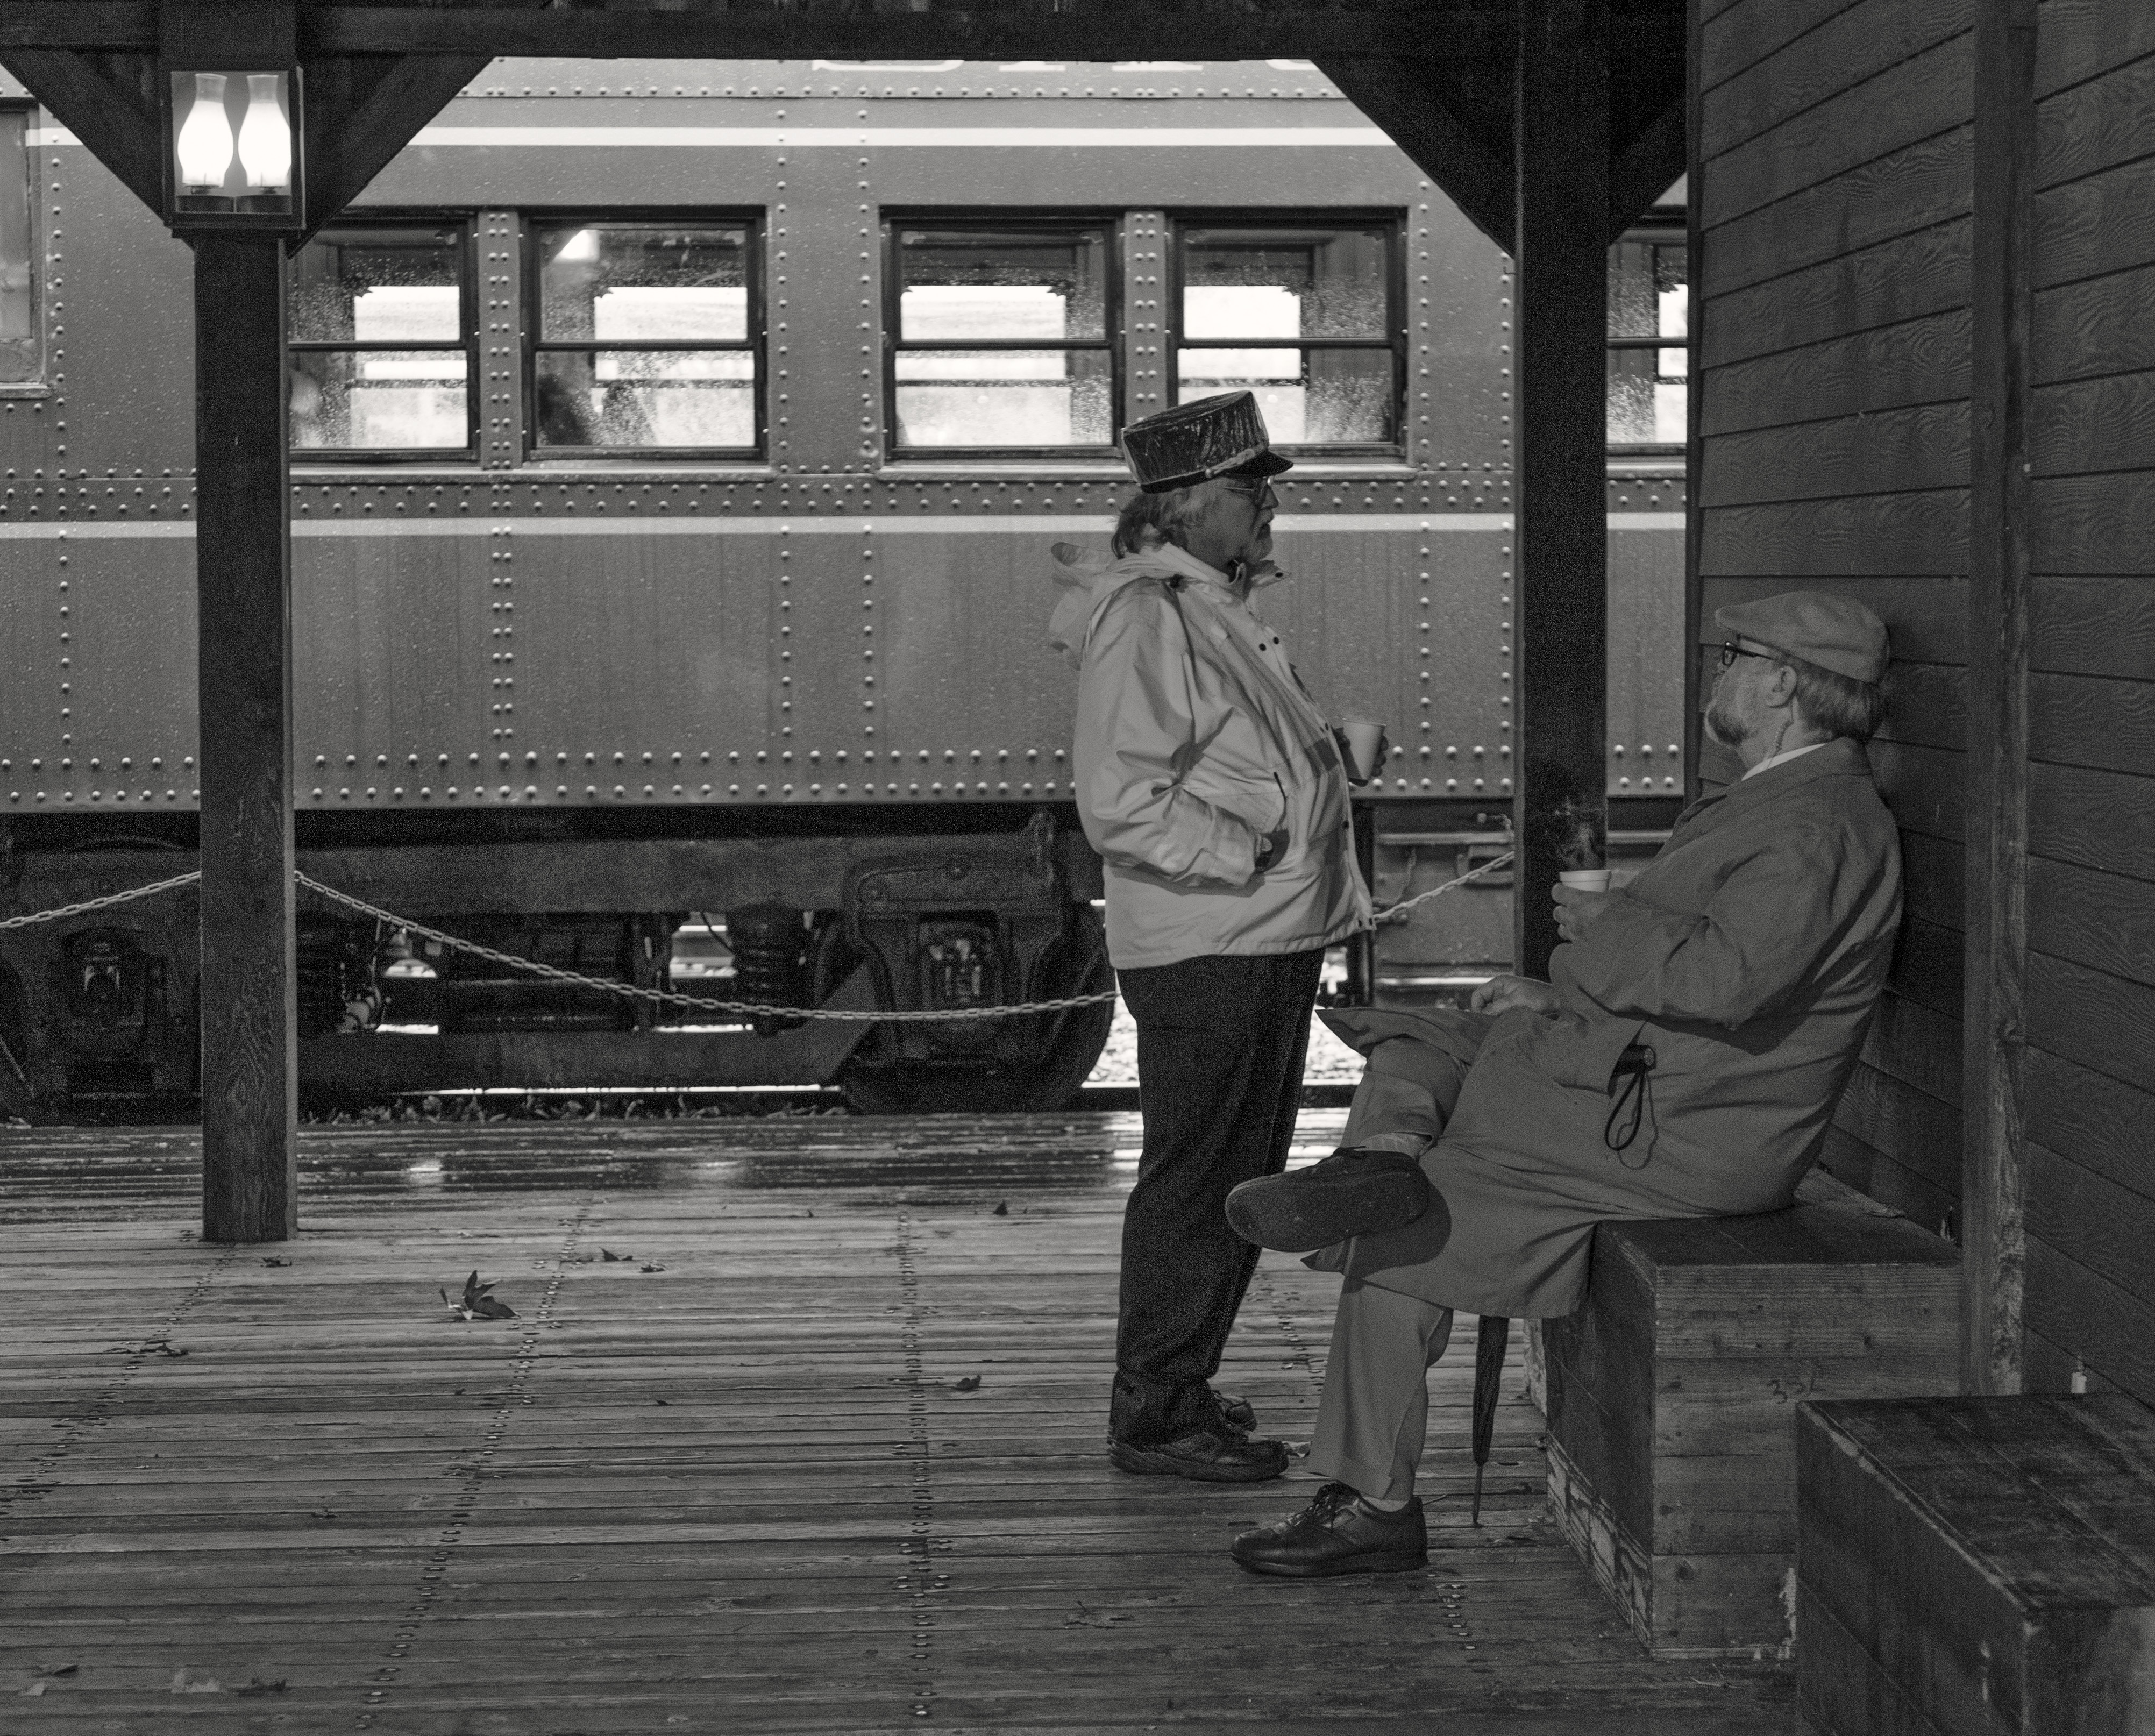
black and white, road, street, rail, train, black, monochrome, bw, infrastructure, photograph, sacramento, oldsacramento, conductor, monochrome photography, film noir